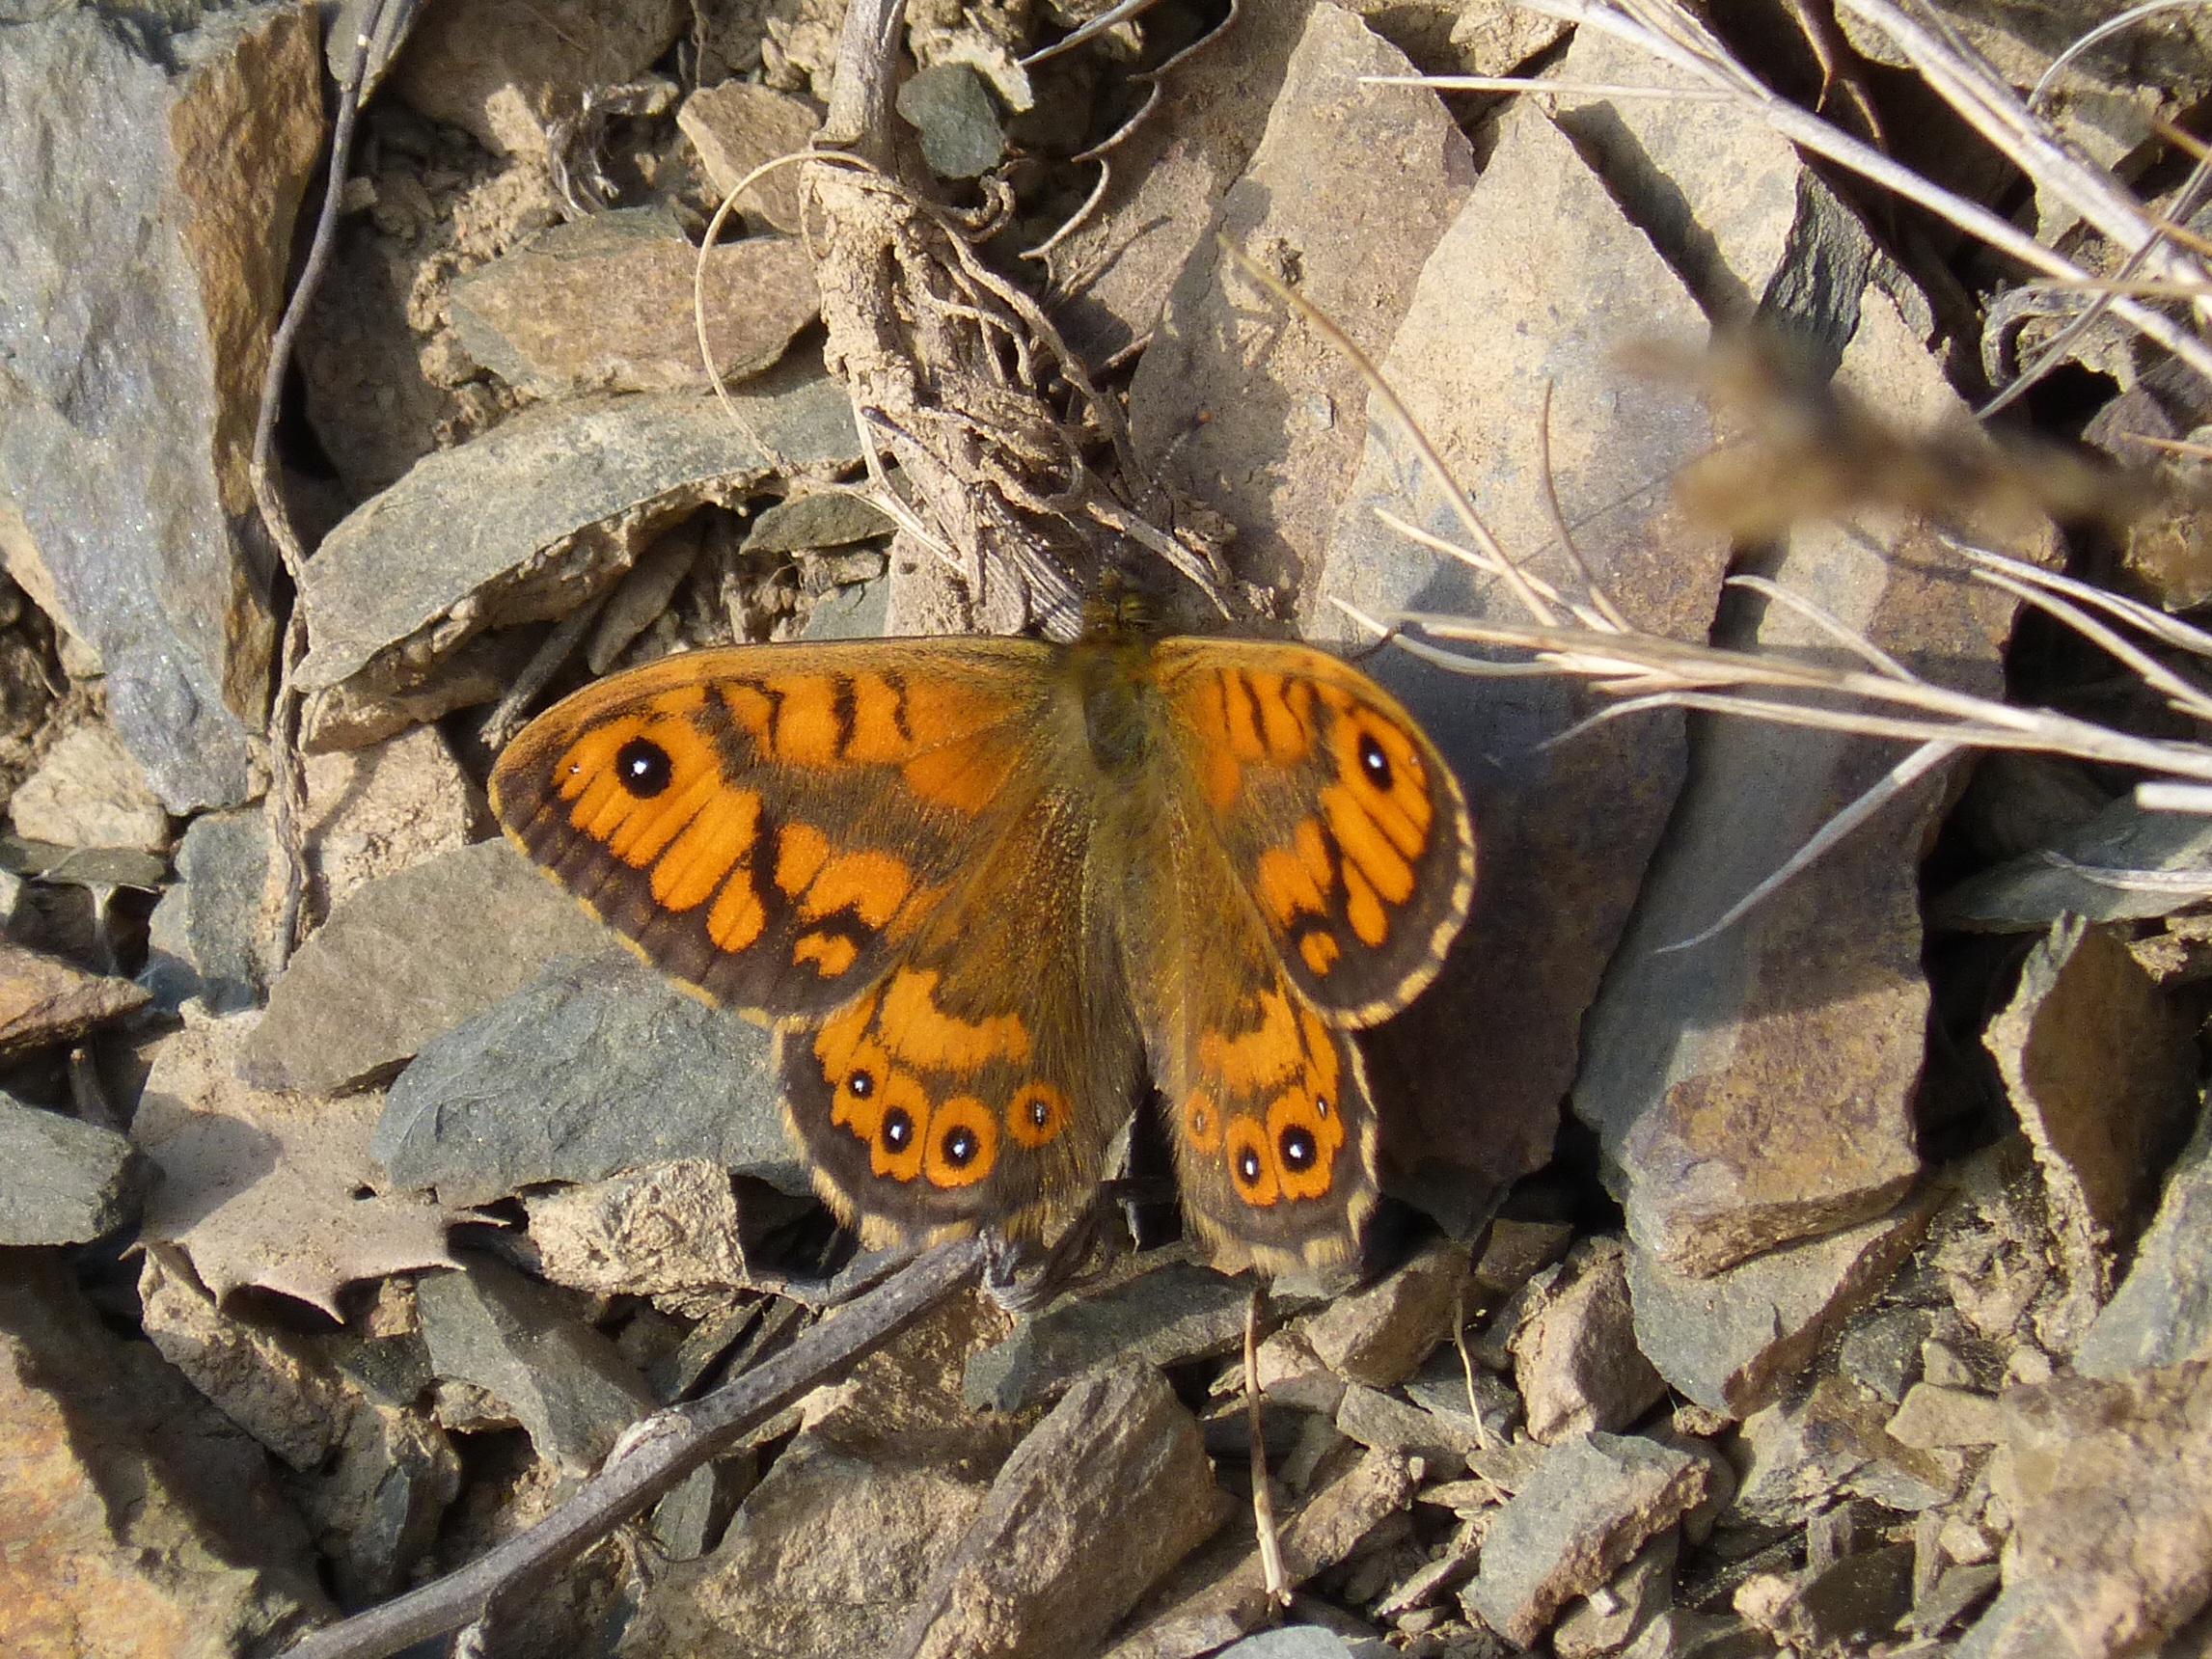
wing, leaf, stone, wildlife, orange, mediterranean, insect, moth, butterfly, fauna, invertebrate, monarch, monarch butterfly, beauty, macro photography, arthropod, butterfly wings, pollinator, moths and butterflies